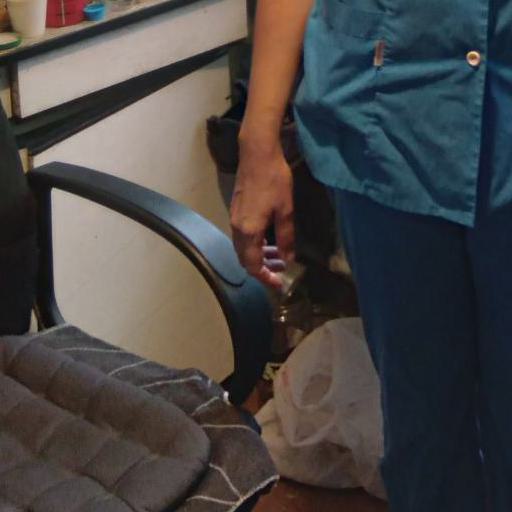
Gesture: no_gesture